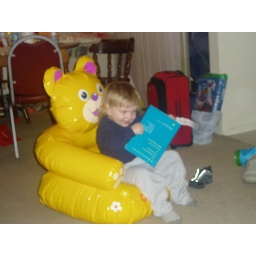
in bear chair from Baba